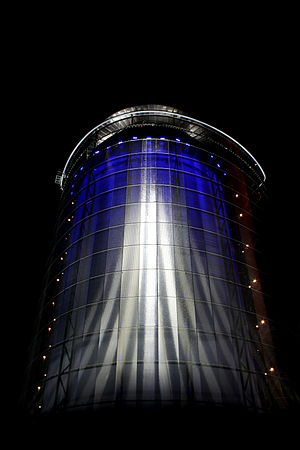
Östersund / Bybillede / Landemærker
Arctura står ved Östersunds skistadion.
Östersund er et byområde i Jämtland, Sverige. Den er residensby i Jämtlands län samt hovedby i Östersunds kommune. Byen ligger ved Storsjön, og er Storsjöbygdens og Jämtlands eneste købstad. Östersund er det 24.-største byområde i Sverige, med 43.796 indbyggere.